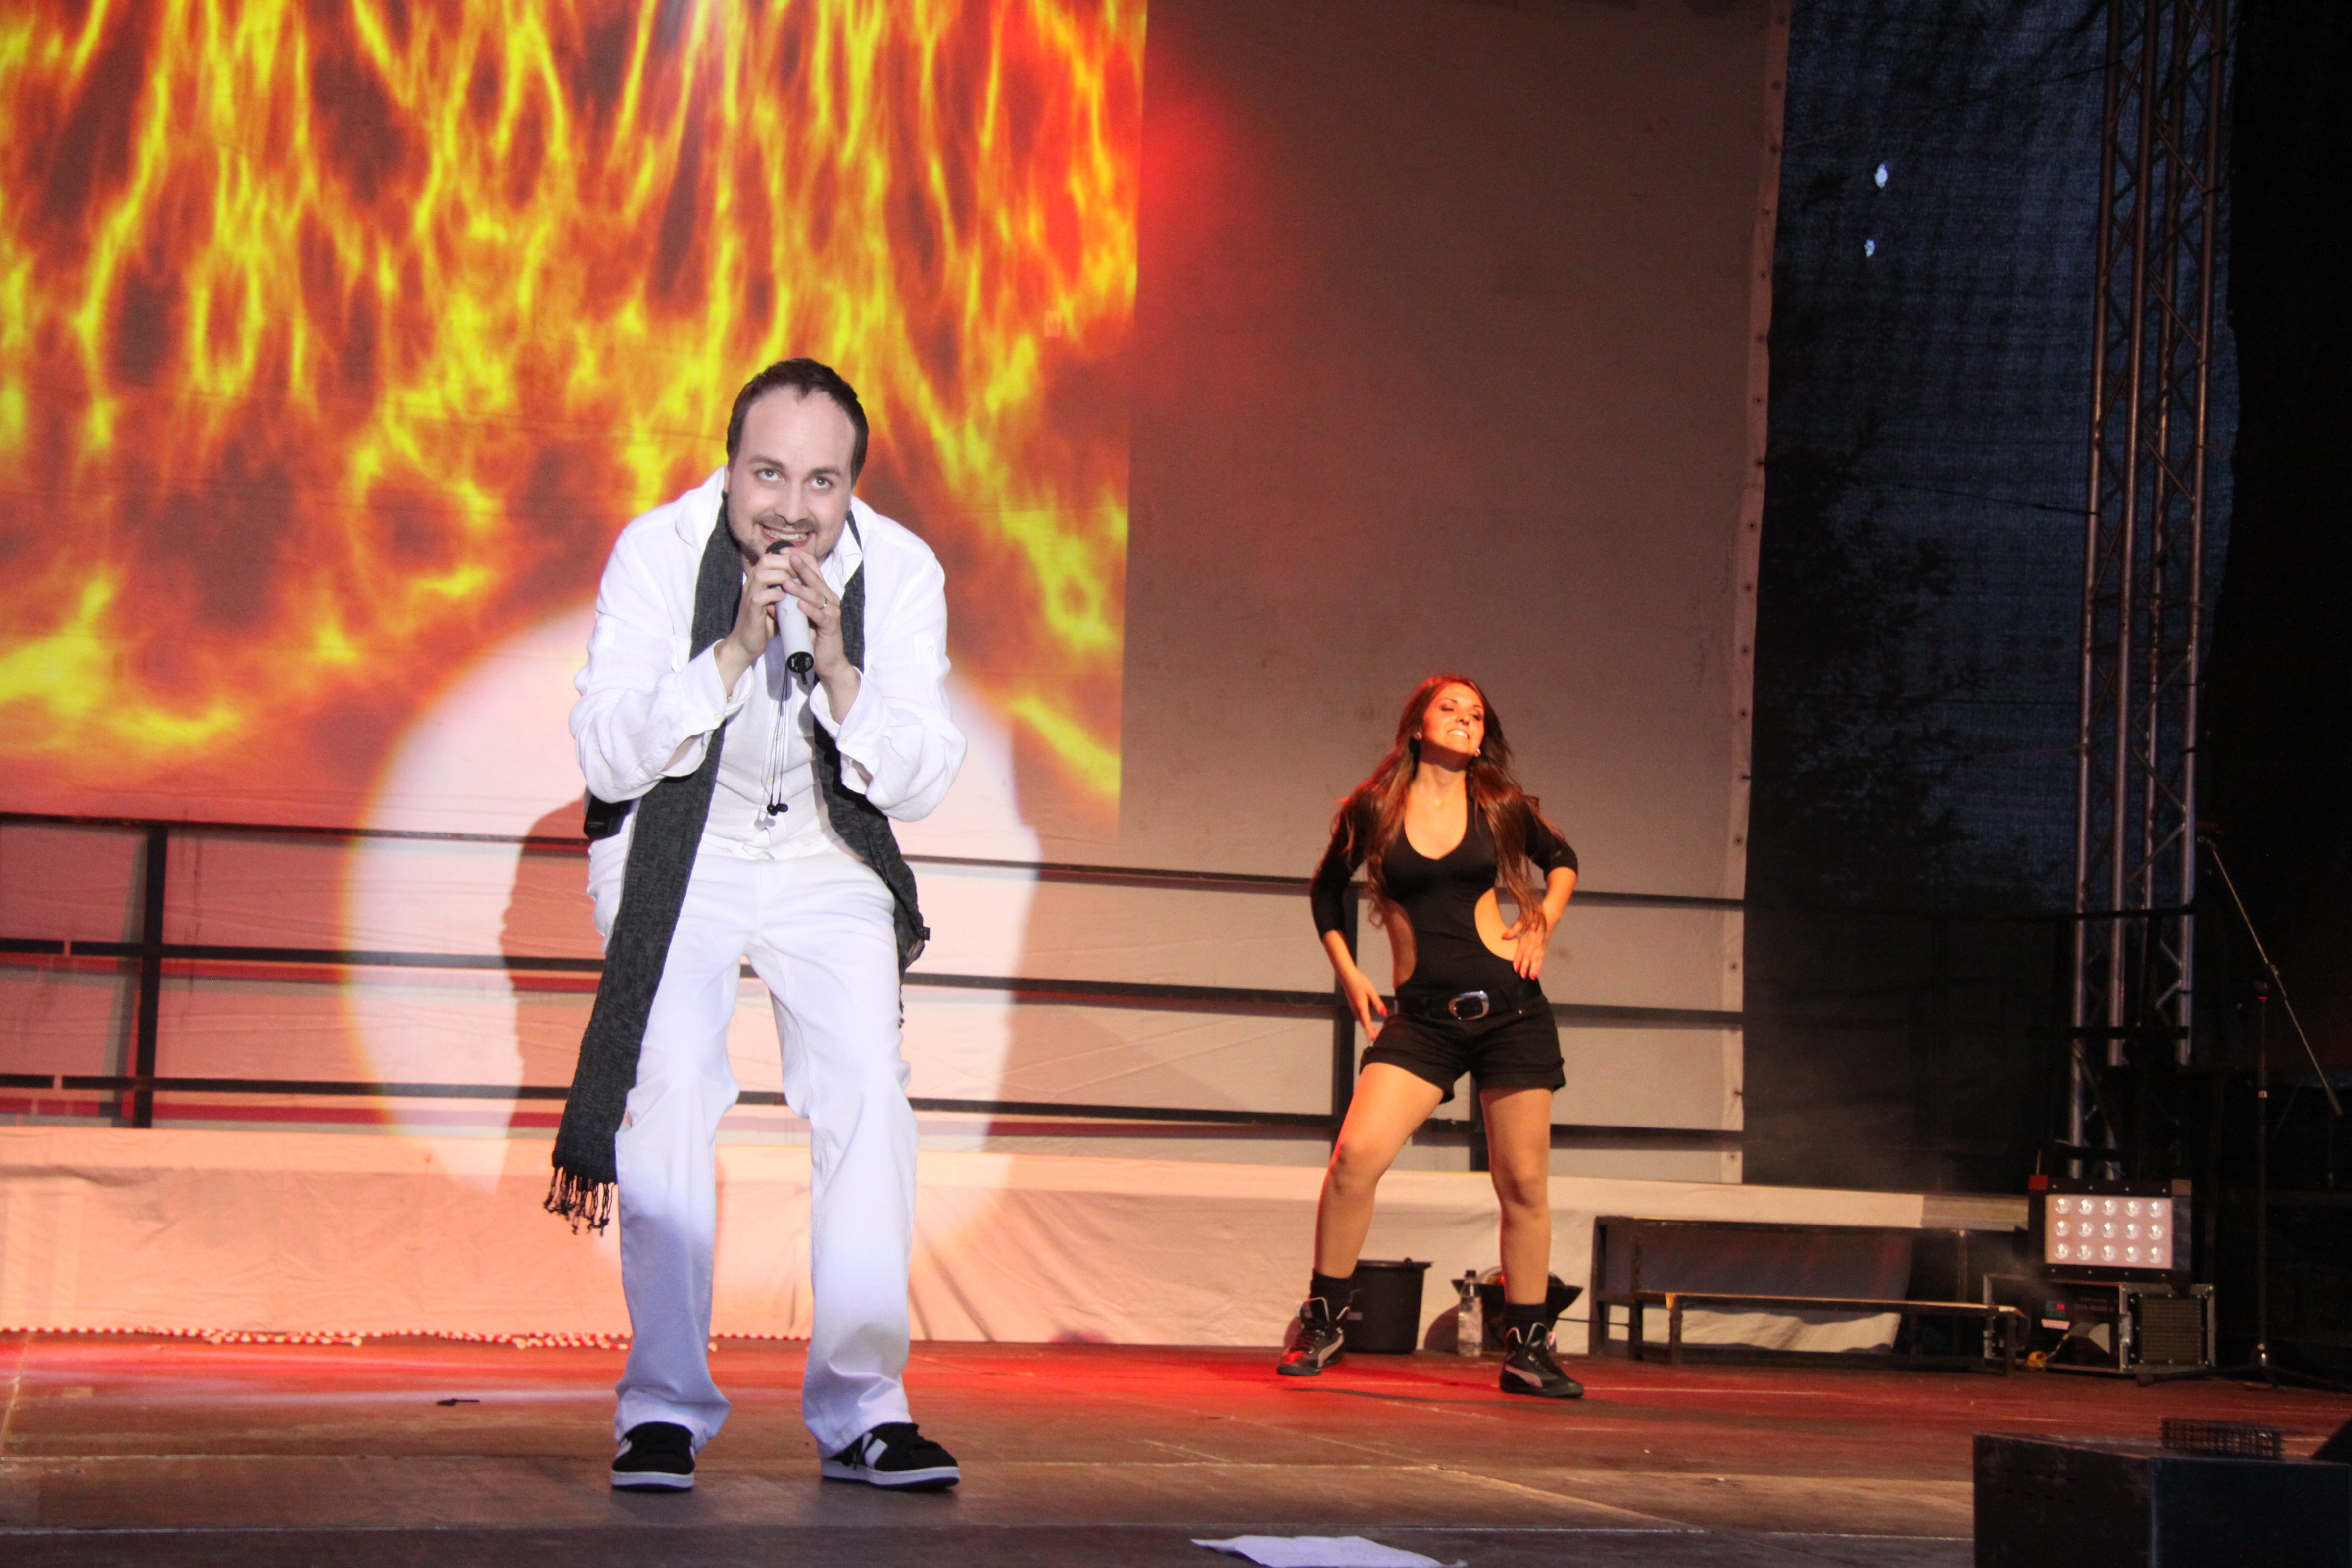
man, music, singer, live, show, performance art, theatre, art, stage, performance, entertainment, performing arts, occur, musical theatre, tommy fresh